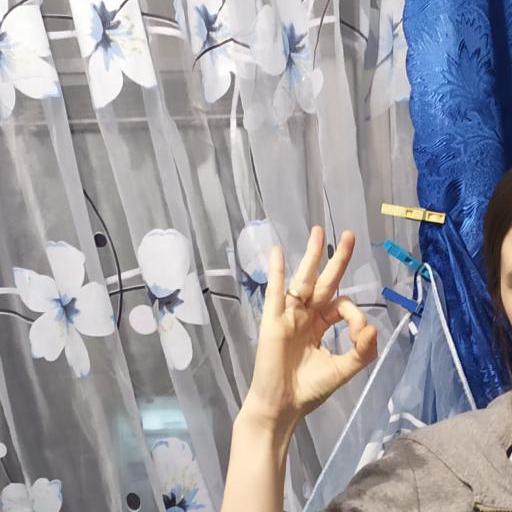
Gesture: ok